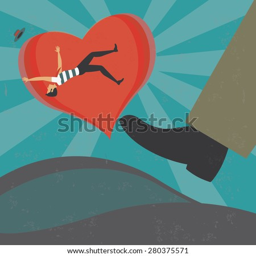
illustration of a businessman with a great heart getting fired for a giant .